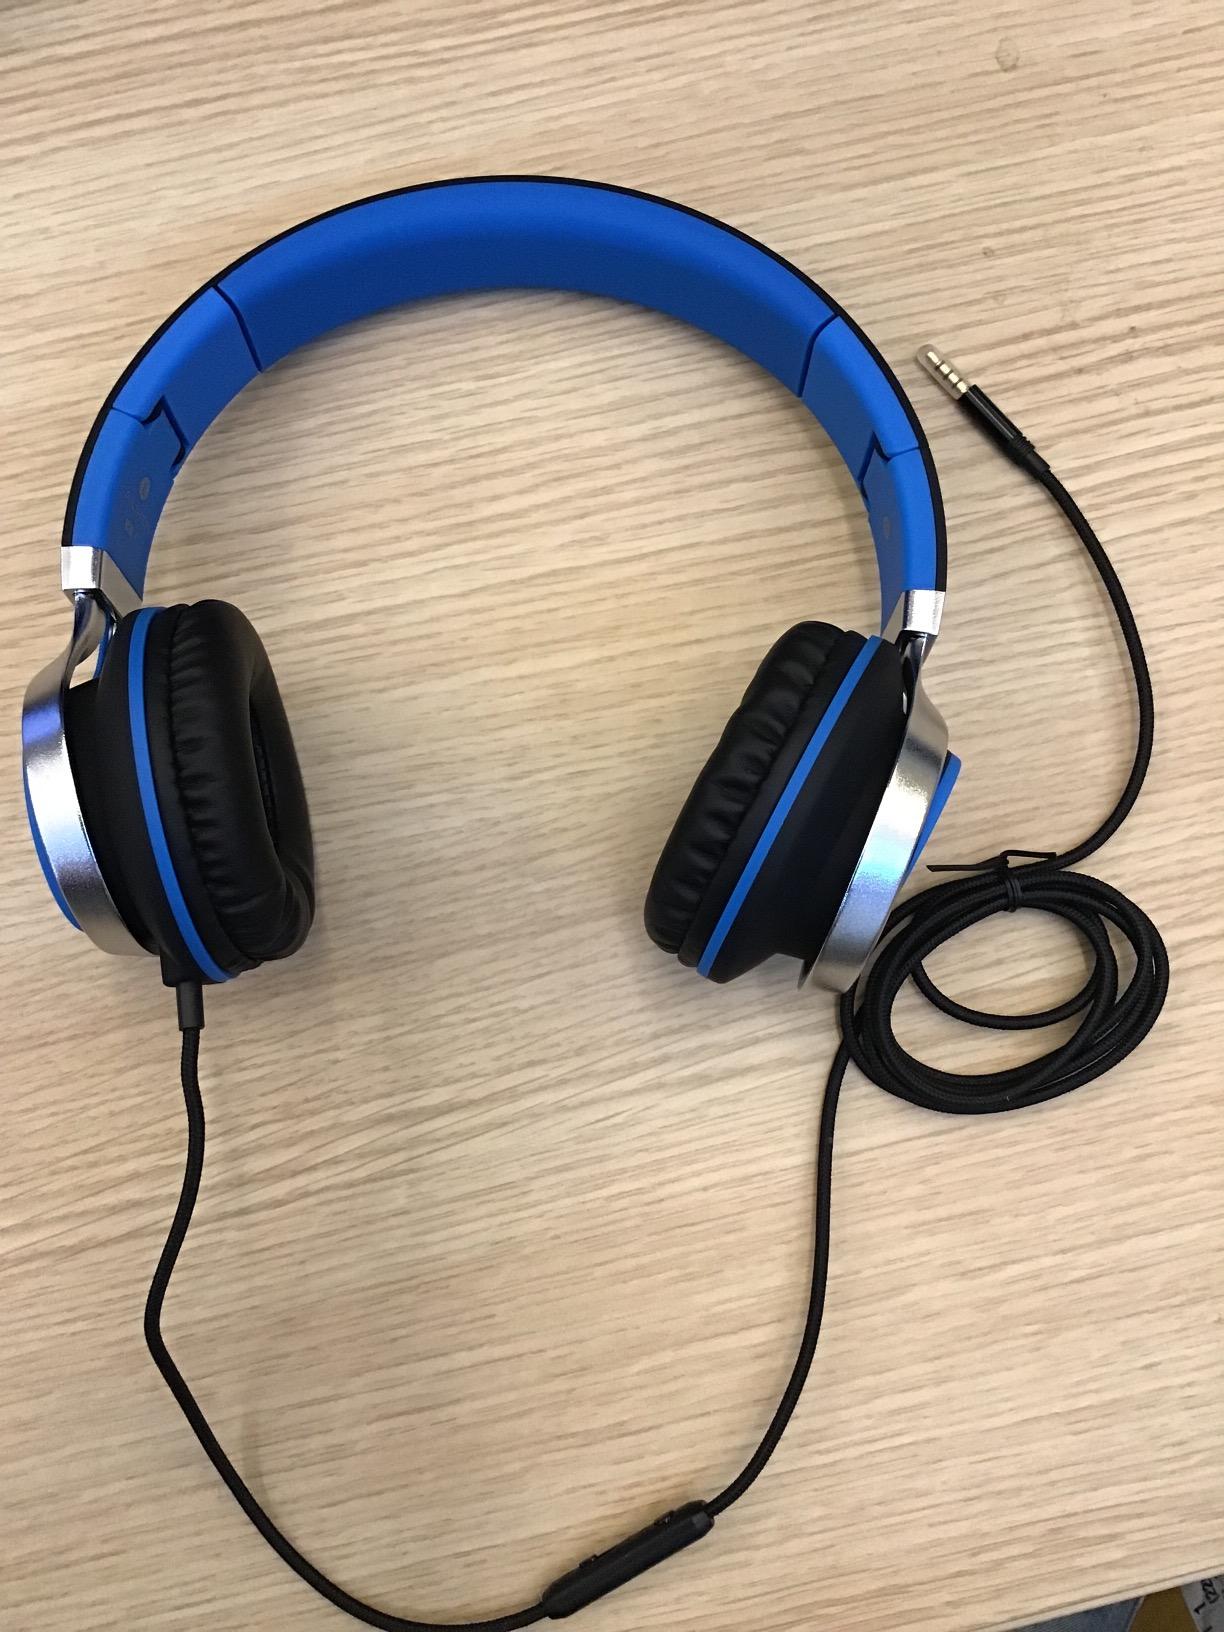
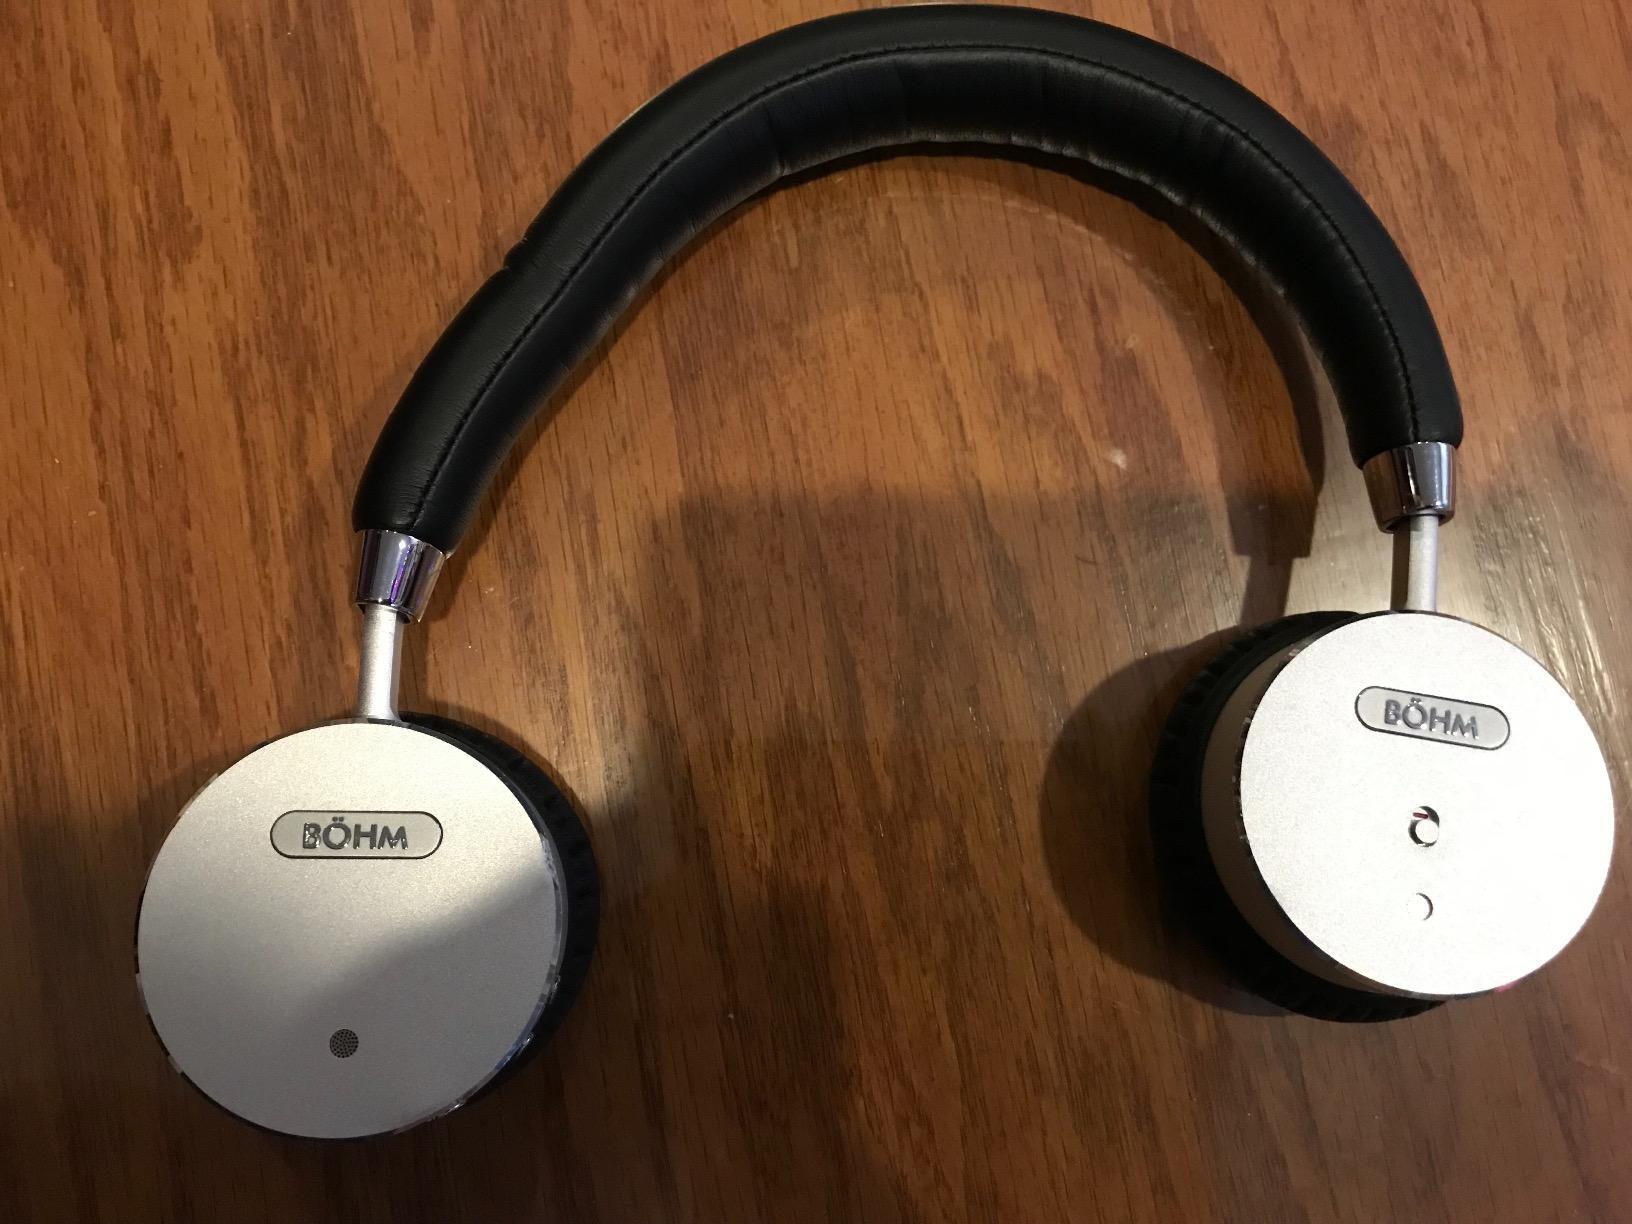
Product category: headphones
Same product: no